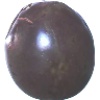
Label: Passion Fruit 1